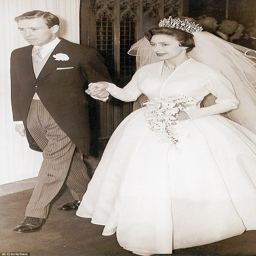
noble person went on to marry noble person , after her former lover announced his engagement to a woman